Kei truck

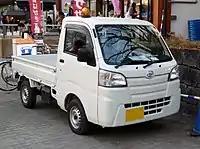
Daihatsu Hijet

A kei truck, kei-class truck, or Japanese mini truck, known in Japan as a, is a style of pickup truck built to satisfy the Japanese statutory class of light vehicles. Limited to certain size restrictions—currently no more than long and wide—they are produced by a wide range of Japanese automakers and are available in rear-wheel or four-wheel drive.